Roast beef sandwich

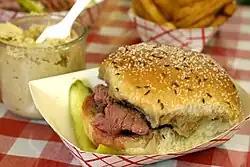
A traditional beef on weck sandwich

The beef on weck is a sandwich found primarily in Western New York. It is made with roast beef on a kummelweck roll topped with salt and caraway seeds. The meat on the sandwich is traditionally served rare, thin cut, with the top bun getting a dip "au jus" and topped with horseradish.